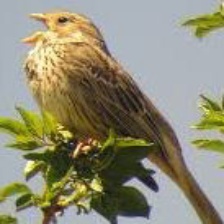
Species: MCKAYS BUNTING
Scientific name: PLECTROPHENAX HYPERBOREUS
ImageNet parent category: indigo_bunting